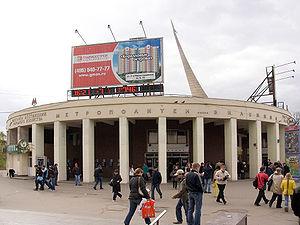
VDNKh est une station de la ligne Kaloujsko-Rijskaïa du métro de Moscou, située sur le territoire du raion Alekseïevski dans le district administratif nord-est de Moscou.